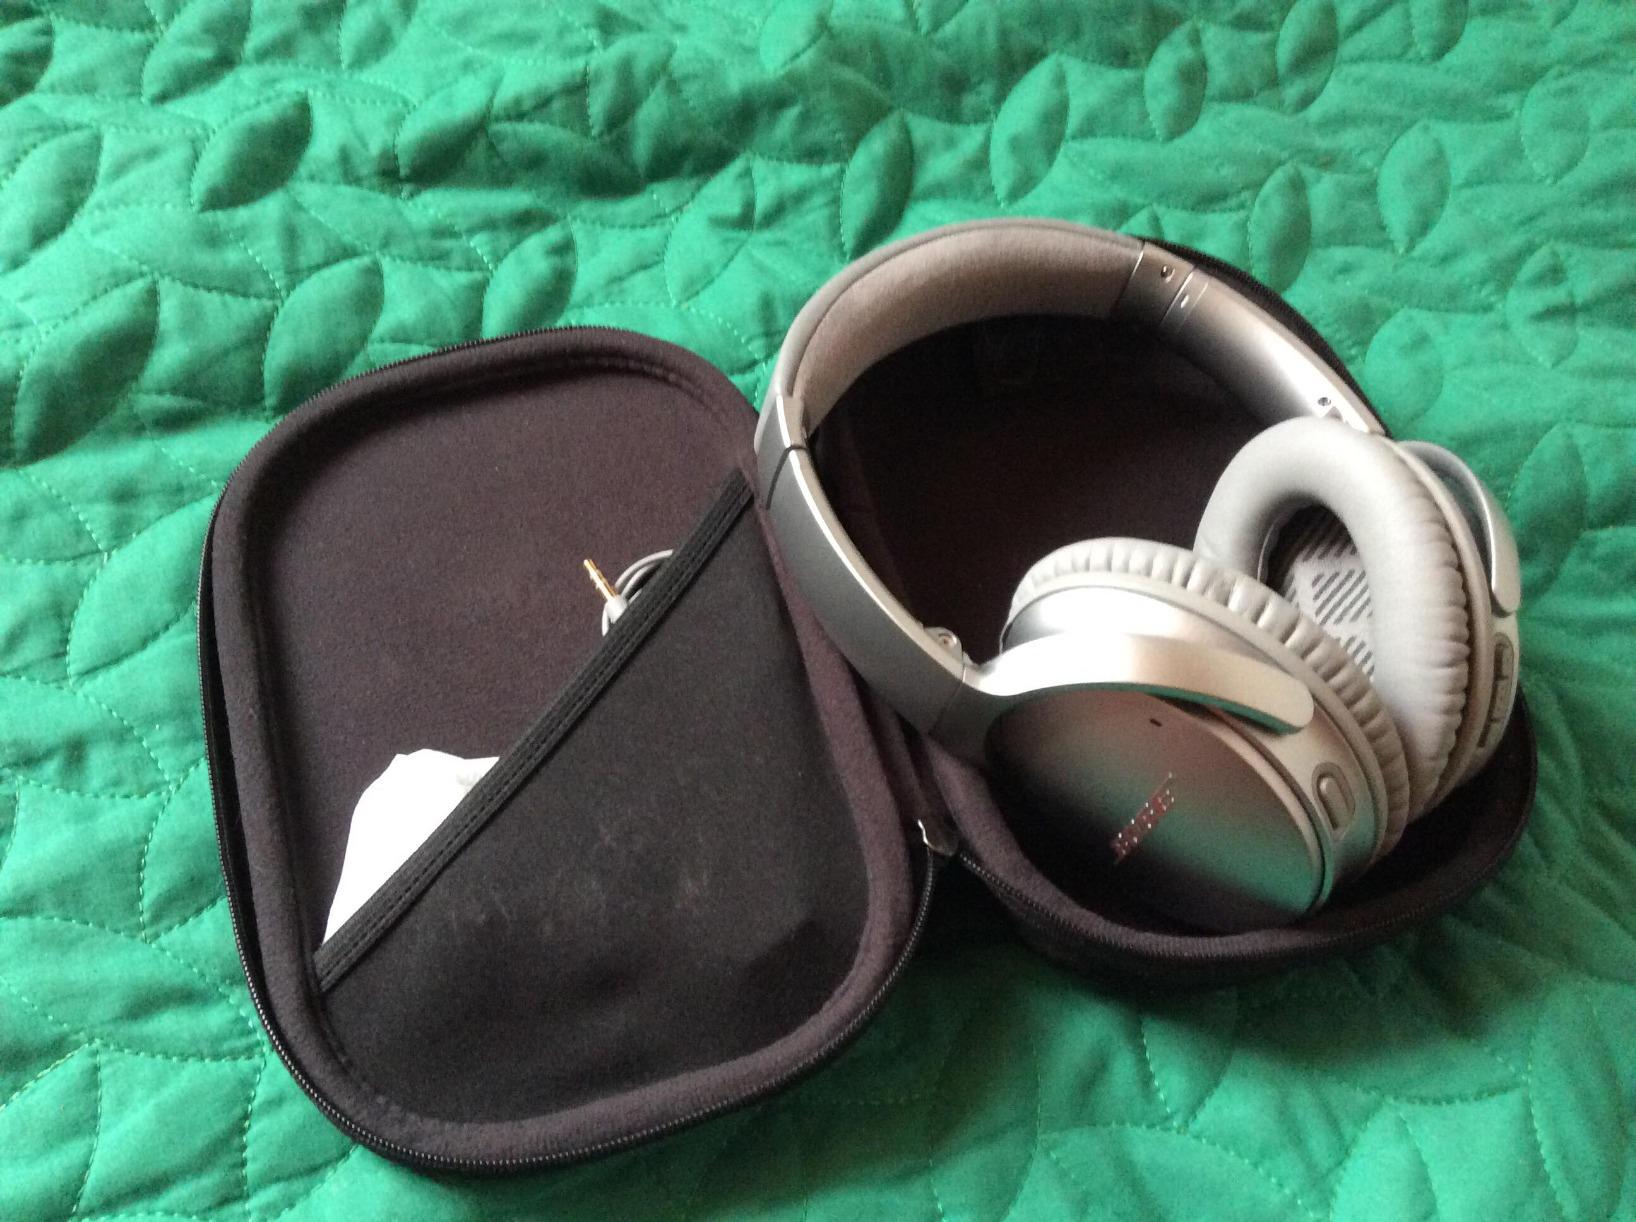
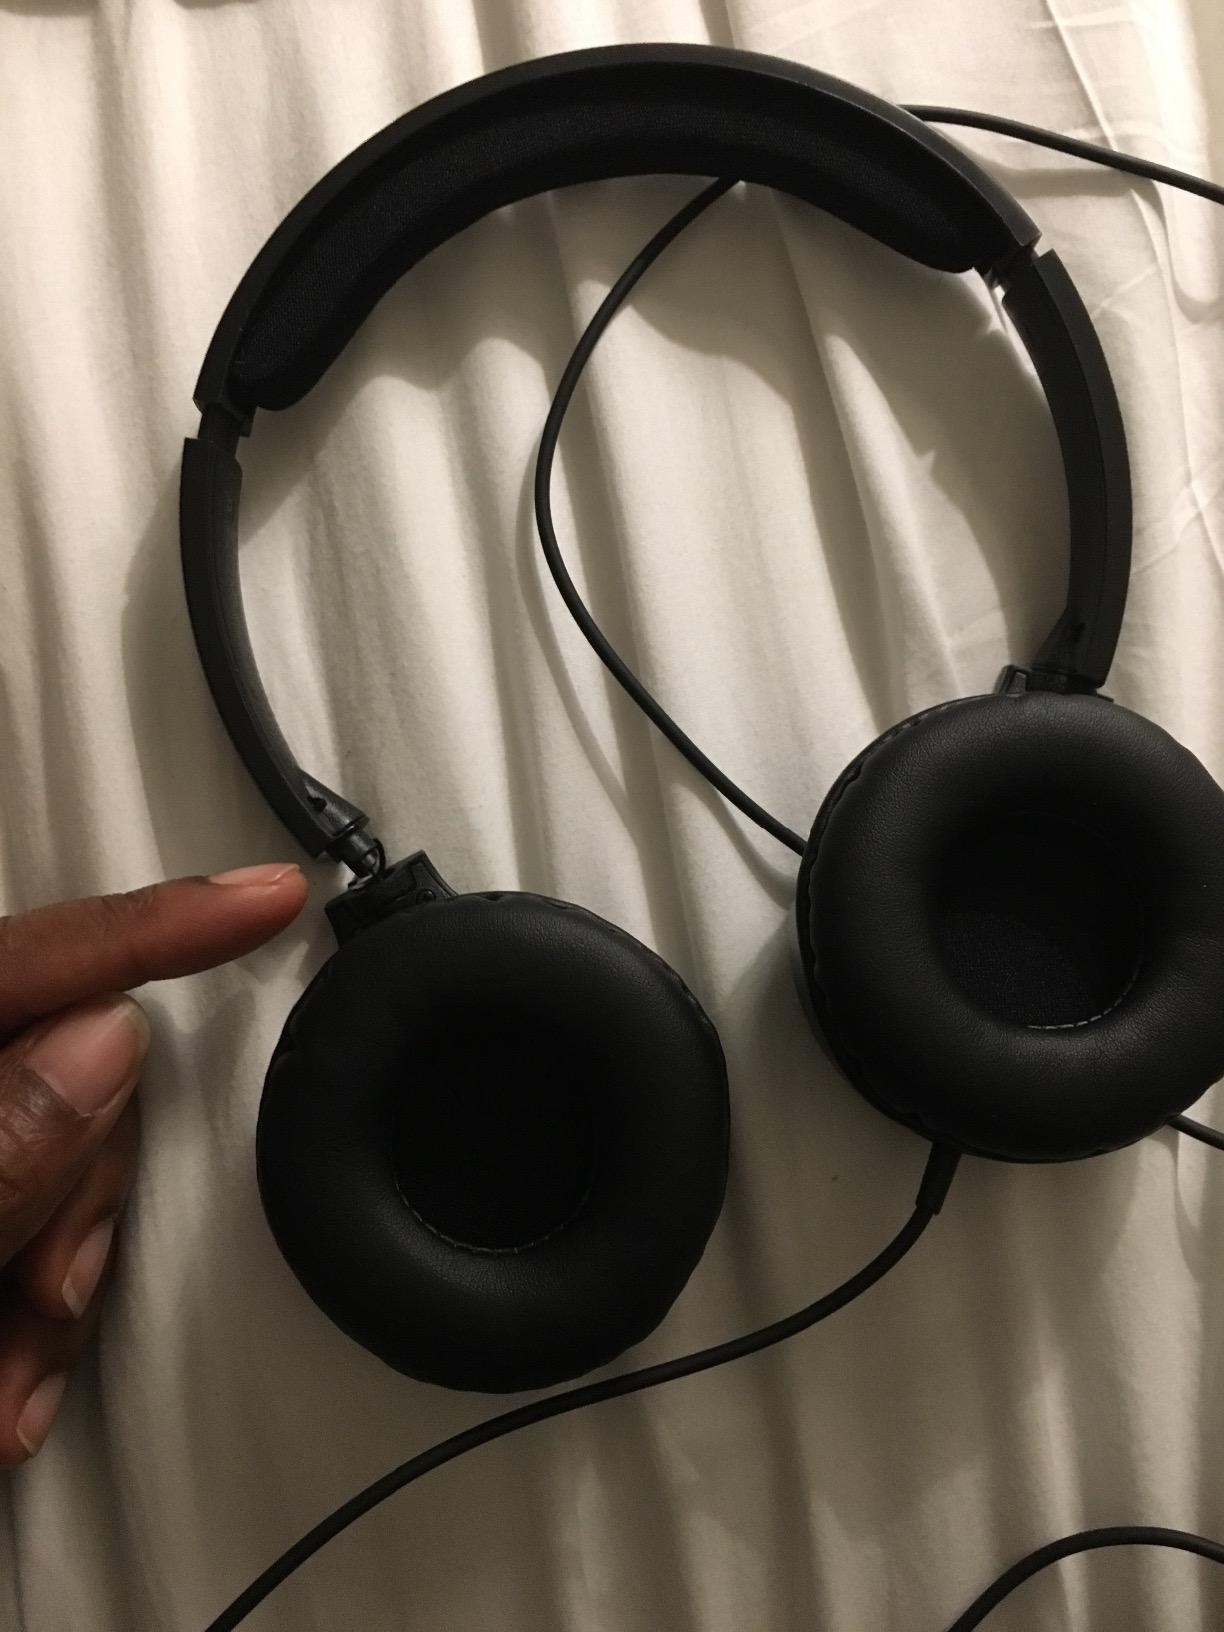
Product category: headphones
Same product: no